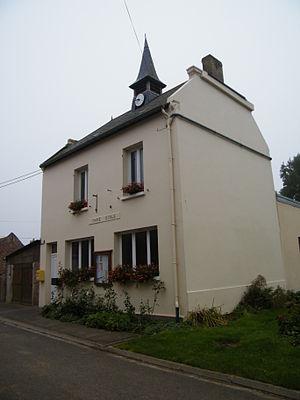
Bâtiments communaux.
Fresnoy-en-Chaussée est une commune française située dans le département de la Somme, en région Hauts-de-France.